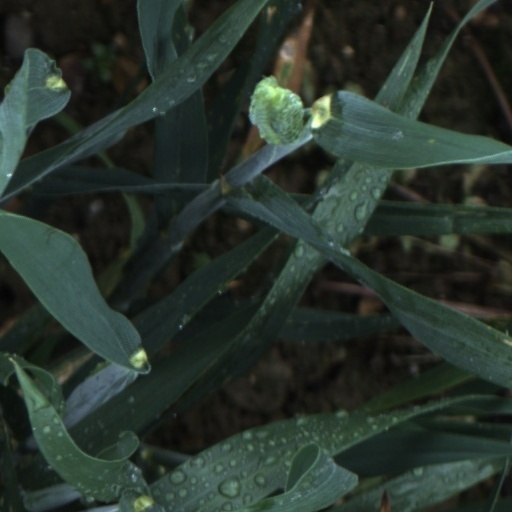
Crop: wheat